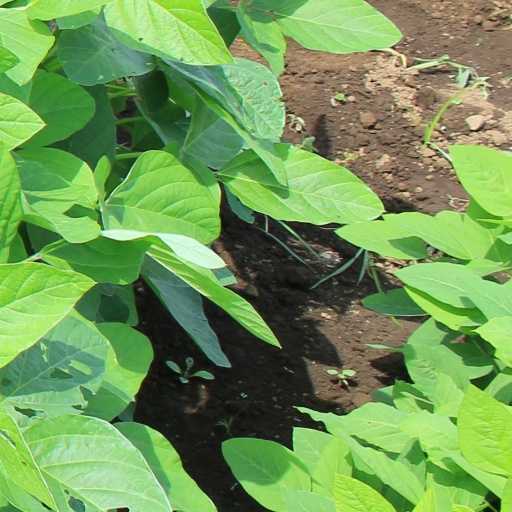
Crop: soybean